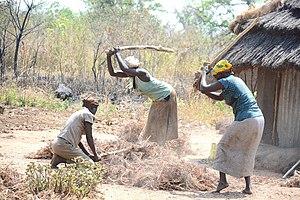
Le district de Pader est un district d'Ouganda. Sa capitale est Pader.